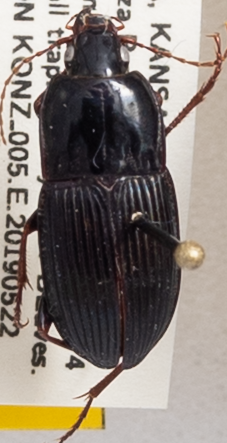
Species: Pterostichus permundus
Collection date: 2019-05-22
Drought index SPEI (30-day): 2.09
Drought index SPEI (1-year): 1.45
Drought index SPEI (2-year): -0.062